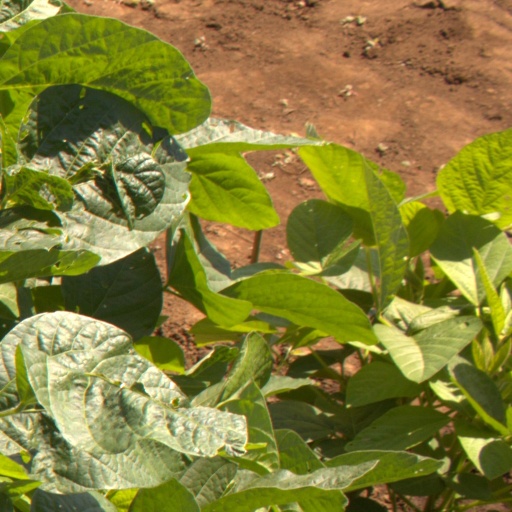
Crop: soybean